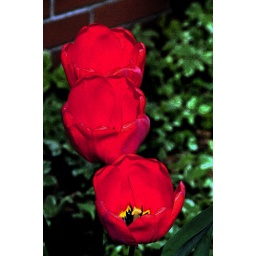
Three red, yellow and black tulips with ground cover in the background